Gargalianoi

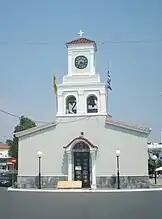
Cathedral in Gargalianoi

Gargalianoi is a town and a former municipality in Messenia, Peloponnese, Greece. Since the 2011 local government reform it is part of the municipality Trifylia, of which it is a municipal unit. The municipal unit has an area of 122.680 km. It is situated from the Ionian Sea coast, north of Pylos, south of Kyparissia and west of Kalamata. The Greek National Road 9 (Patras - Pyrgos - Pylos) passes through the town.